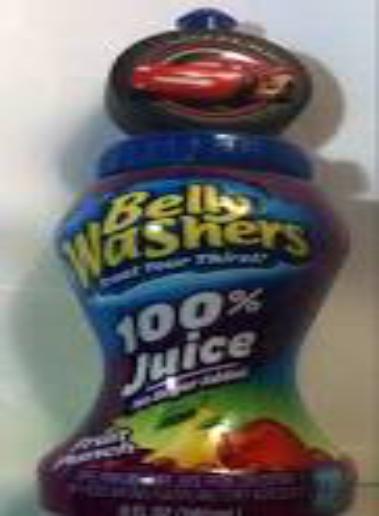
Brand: Bellywashers
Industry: Food